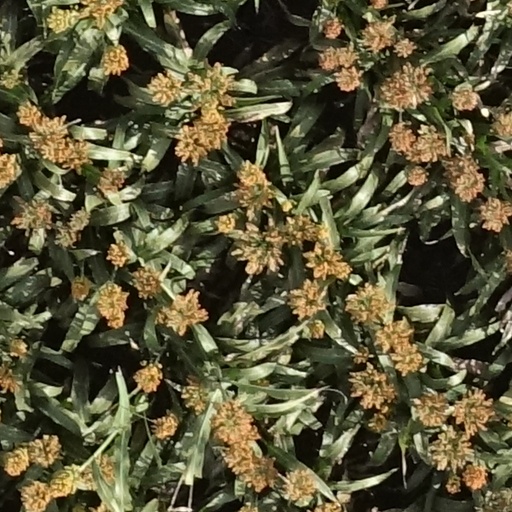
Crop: sorghum